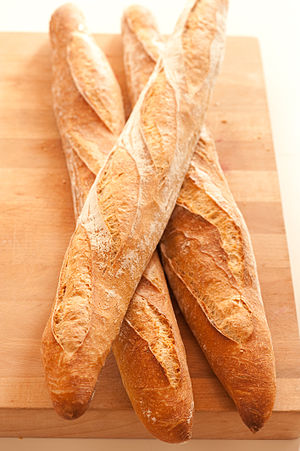
Baguette
En baguette er en type aflange lyse brød der stammer fra Frankrig. Baguettes er typisk fem eller seks centimeter bred og tre eller fire centimeter høje og omkring 65 cm lange, men de kan være op til en meter lange.